Dotson Ice Shelf

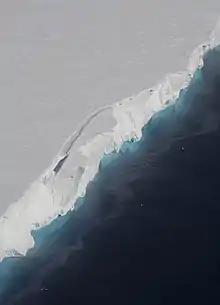
The edge of the Dotson Ice Shelf in November 2016

Dotson Ice Shelf is an ice shelf about wide between Martin Peninsula and Bear Peninsula on the coast of Marie Byrd Land in Antarctica. It was first mapped by the U.S. Geological Survey from air photos obtained by U.S. Navy Operation Highjump in January 1947, and was named by the Advisory Committee on Antarctic Names for Lieutenant William A. Dotson, US Navy, formerly Officer in Charge of the Ice Reconnaissance Unit of the Naval Oceanographic Office, killed in a plane crash in Alaska in November 1964 while on an ice reconnaissance mission.